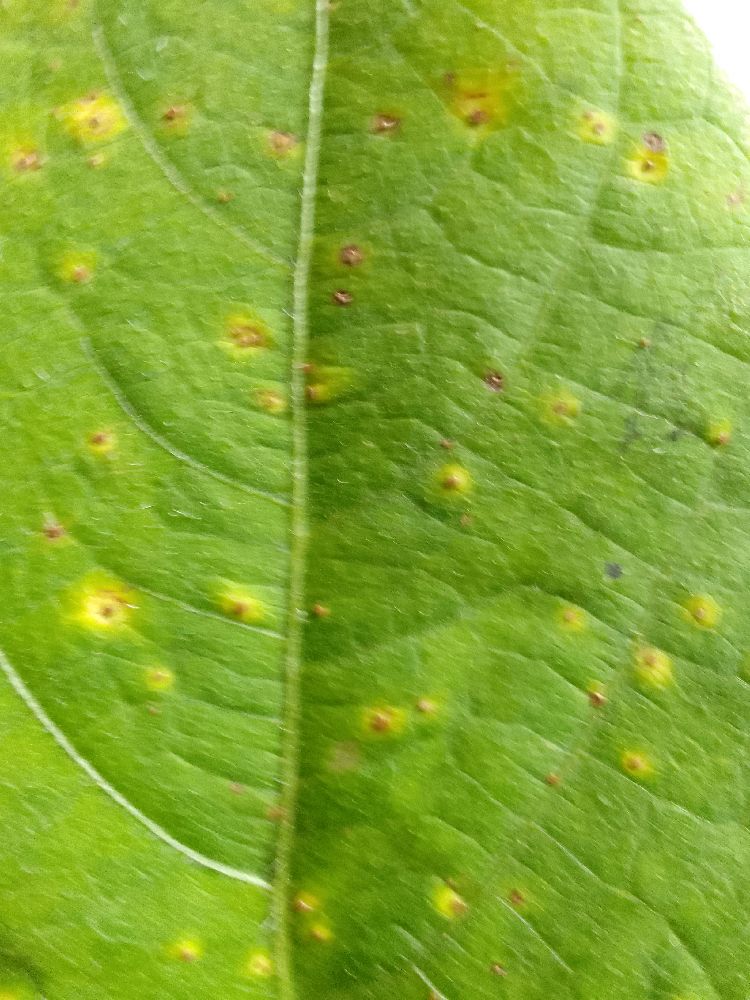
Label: rust